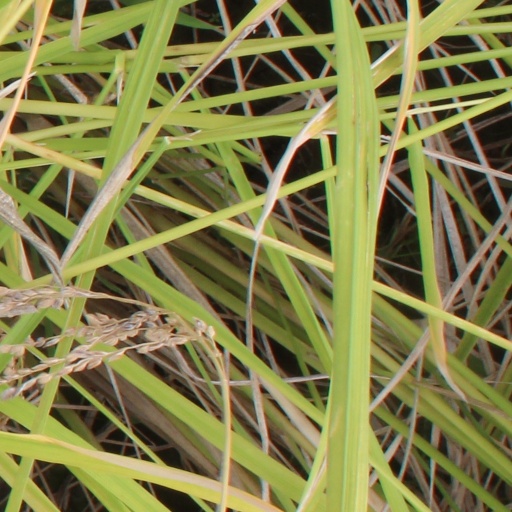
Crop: rice